Transdermal patch

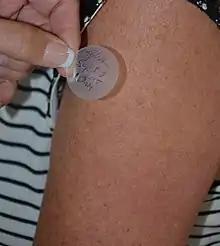
A transdermal patch which delivers medication is applied to the skin in a medical setting. The patch is labelled with the time and date of administration as well as the administrator's initials.

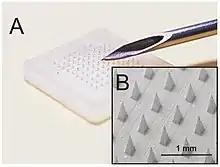
Microneedle patch size comparison

A transdermal patch is a medicated adhesive patch that is placed on the skin to deliver a specific dose of medication through the skin and into the bloodstream. An advantage of a transdermal drug delivery route over other types of medication delivery (such as oral, topical, intravenous, or intramuscular) is that the patch provides a controlled release of the medication into the patient, usually through either a porous membrane covering a reservoir of medication or through body heat melting thin layers of medication embedded in the adhesive. The main disadvantage to transdermal delivery systems stems from the fact that the skin is a very effective barrier; as a result, only medications whose molecules are small enough to penetrate the skin can be delivered by this method. The first commercially available prescription patch was approved by the U.S. Food and Drug Administration in December 1979. These patches administered scopolamine for motion sickness.